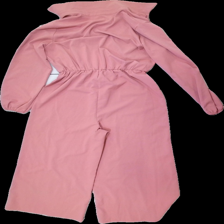
View: back
Type: Dress
Category: Ladies
Brand: Not in the list
Brand text on label: Shein
Colors: Pink
Material: 100% Polyester
Cut: Long
Size: S
Price range: <50
Recommended usage: Recycle
Description: Pink jumpsuit